China Iron and Steel Association

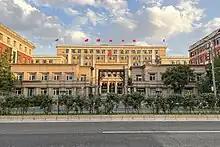
Headquarters

China Iron and Steel Association (CISA) is a national, non-profit organization founded in 1999 on the basis of China Metallurgical Enterprise Management Association. CISA members consist of China’s steel enterprises, institutions, societies and individuals in the iron and steel industry, which participate the organization voluntarily according to certain regulations.